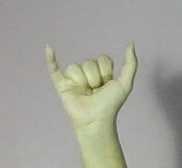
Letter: ya